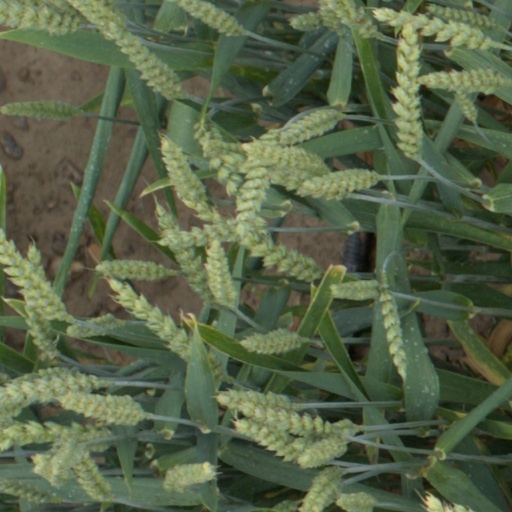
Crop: wheat